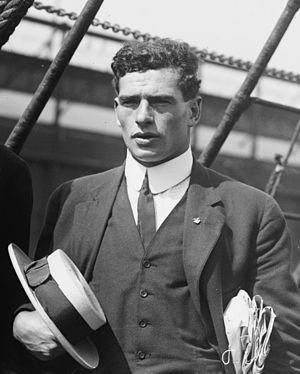
James Henry « Jim » Duncan est un athlète américain spécialiste du lancer du disque. Affilié au Mohawk AC, il mesurait 1,78 m pour 86 kg.